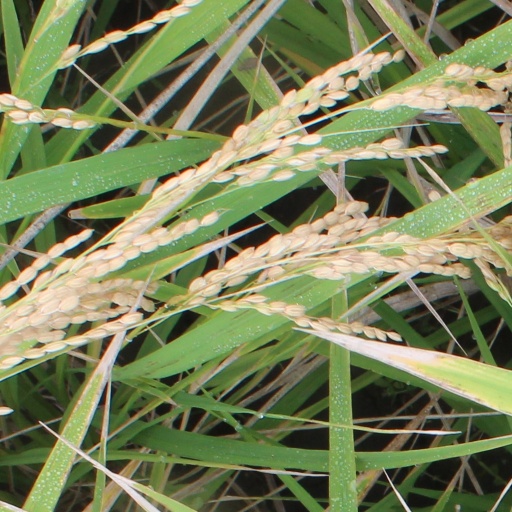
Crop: rice